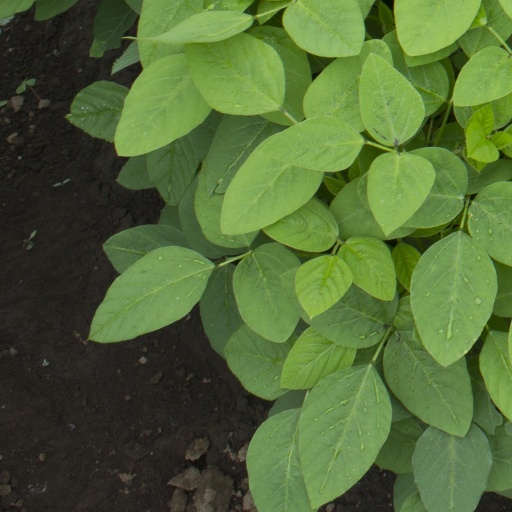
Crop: soybean